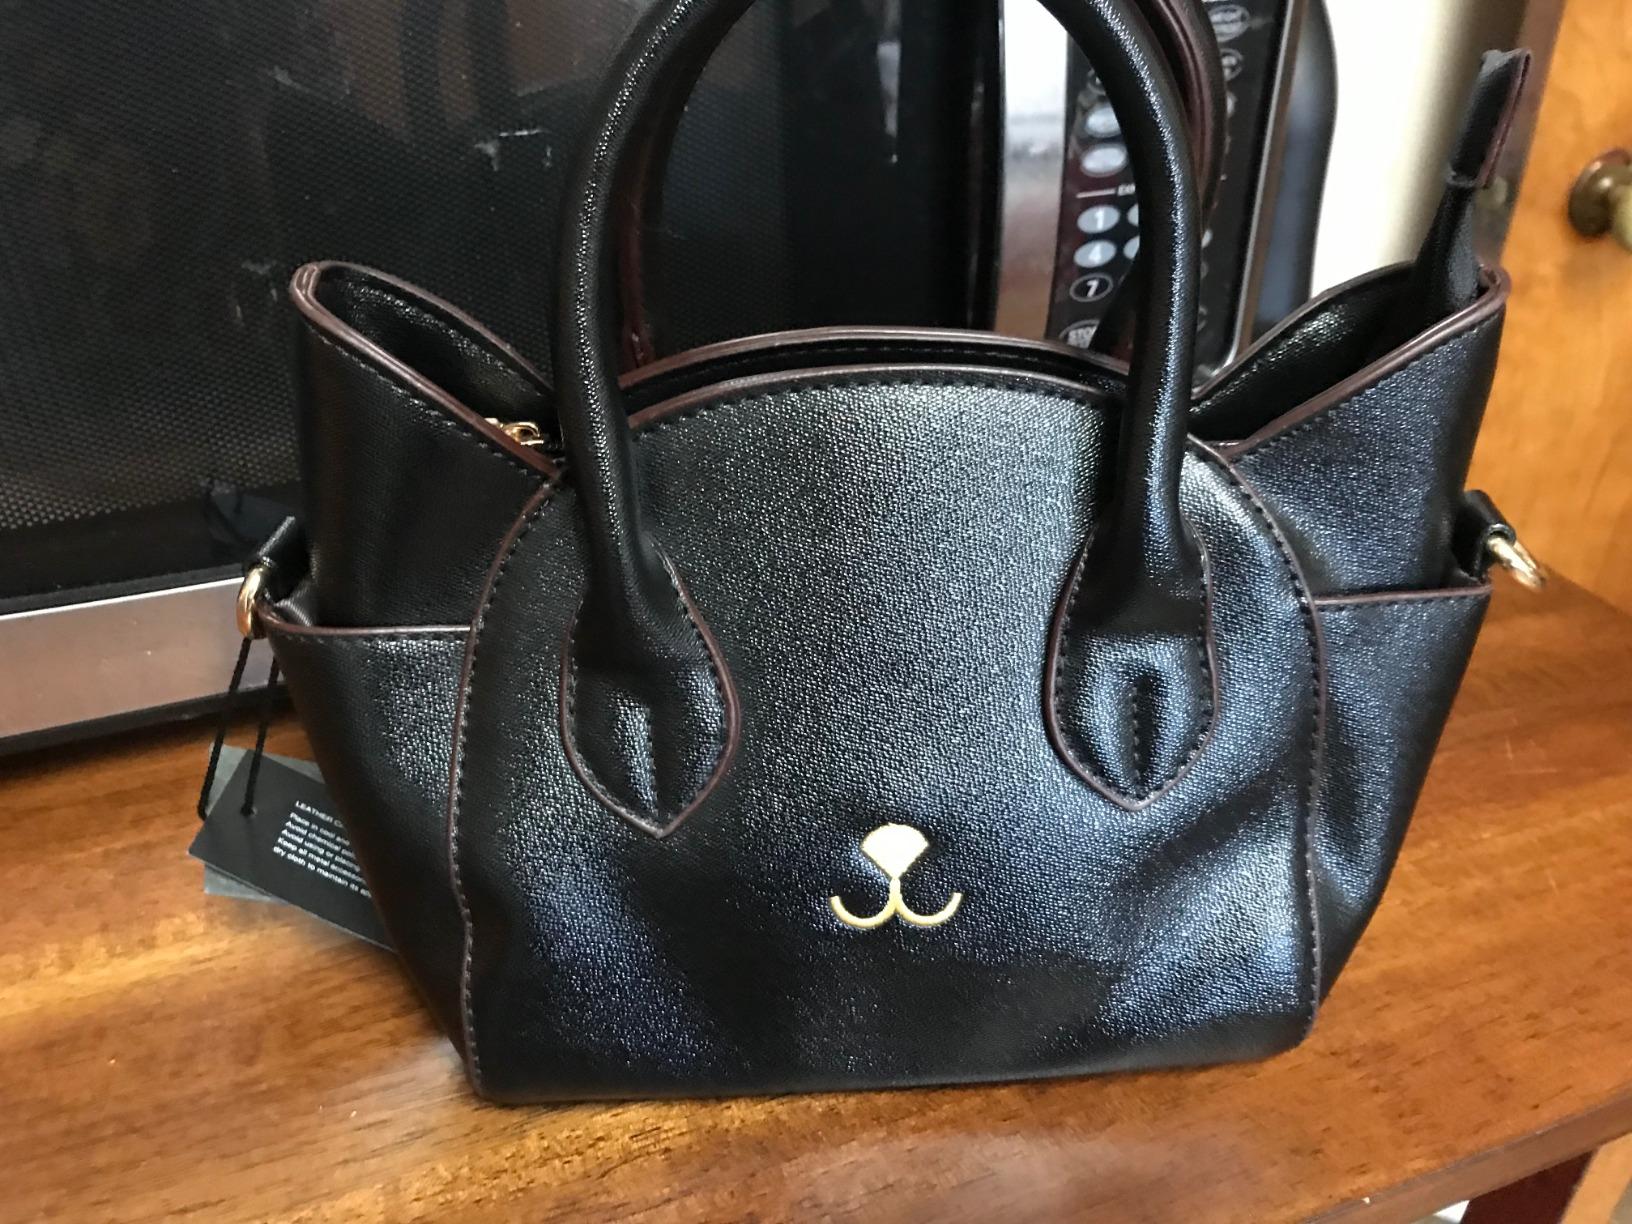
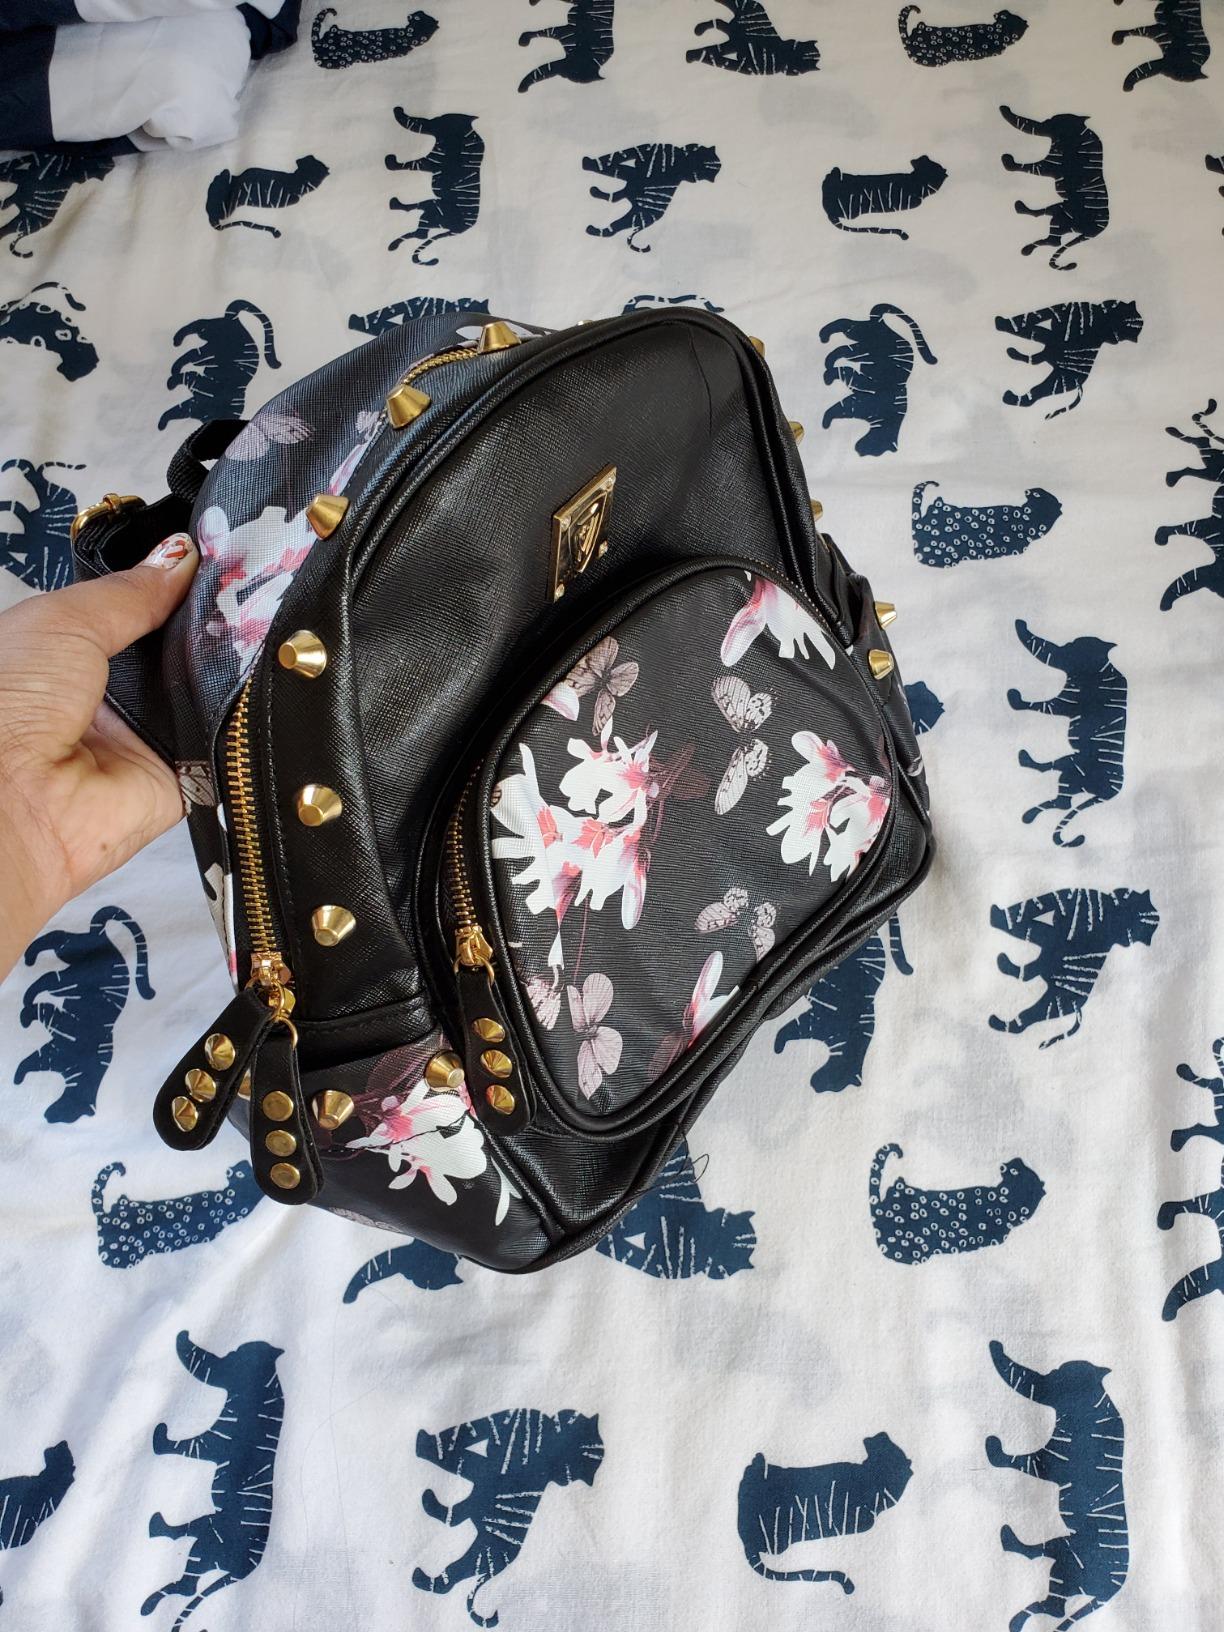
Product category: accessories_handbag
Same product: no